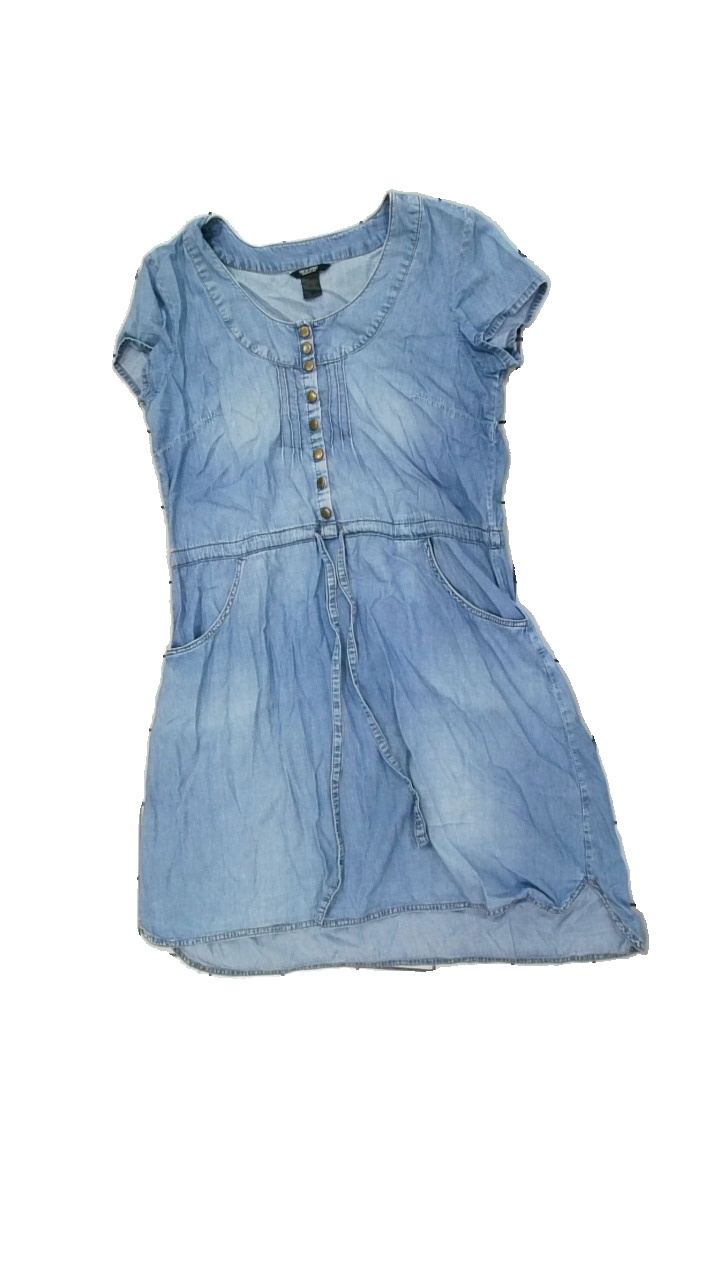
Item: Dress (Ladies)
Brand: Ellos
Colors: Blue
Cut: Regular
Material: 100% cott
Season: All
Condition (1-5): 3
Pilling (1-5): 4
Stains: Major
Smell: Major
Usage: Export
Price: <50